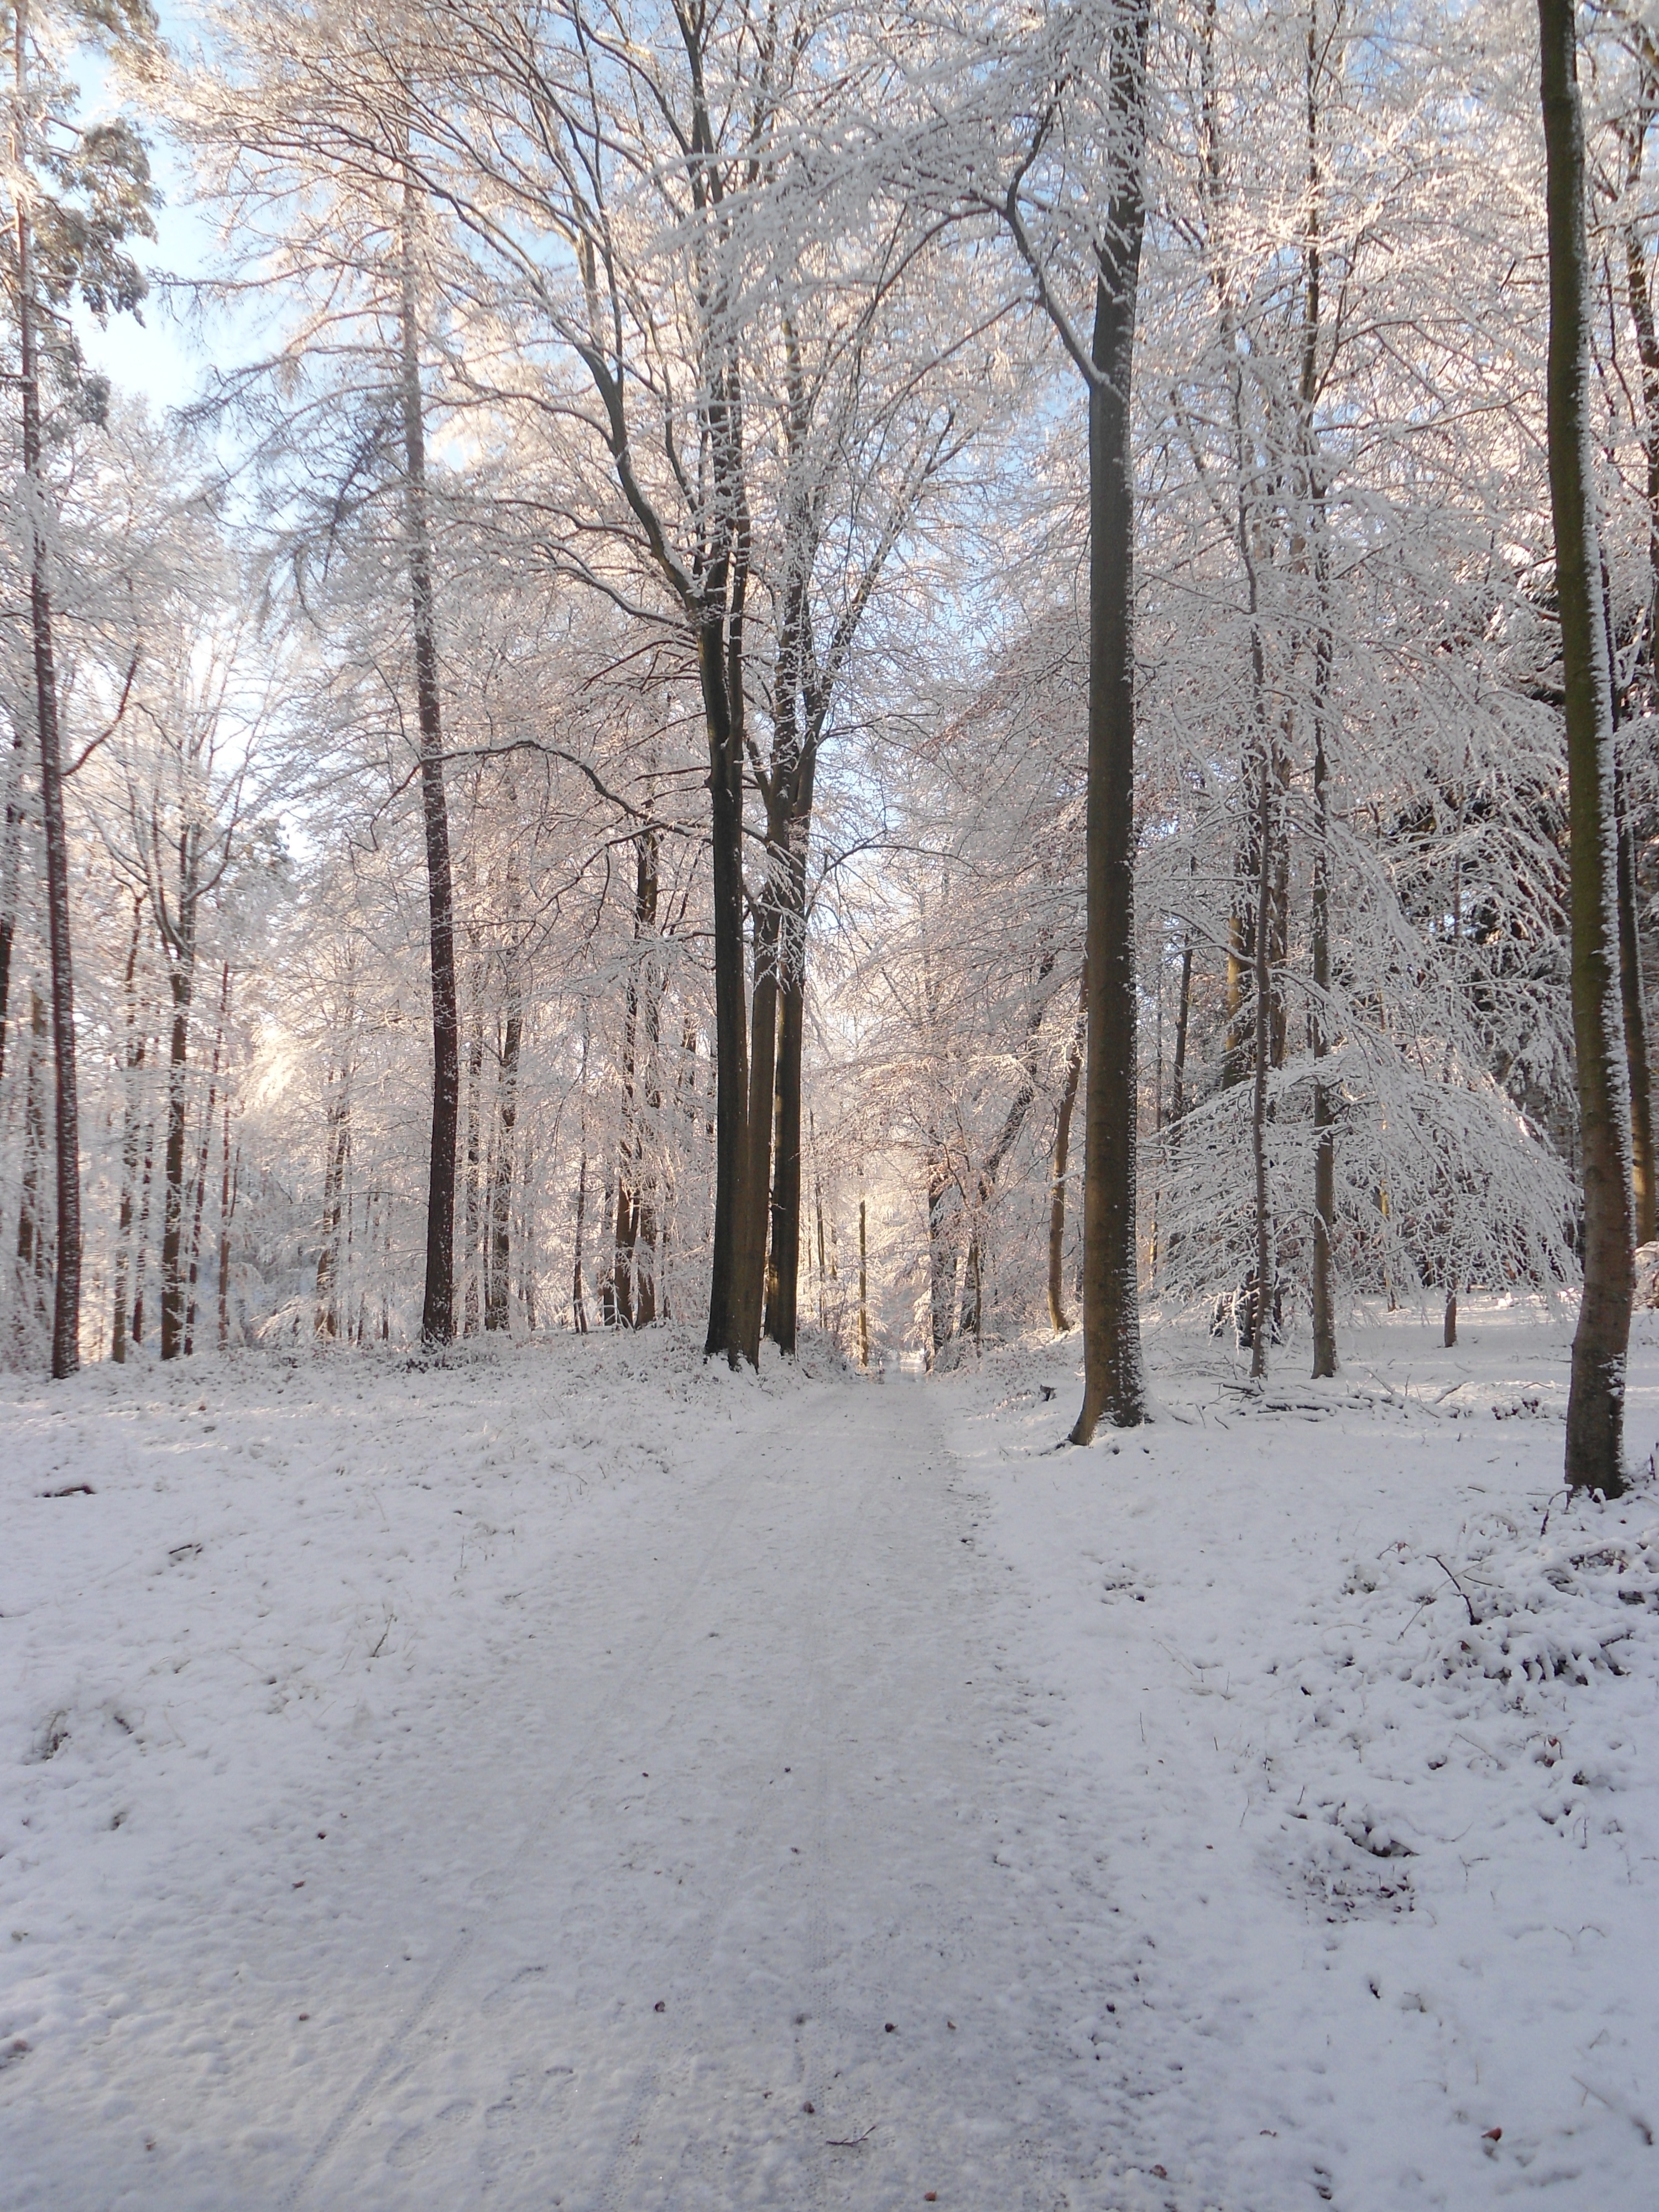
tree, forest, snow, winter, road, frost, weather, season, blizzard, woodland, habitat, freezing, natural environment, rain and snow mixed